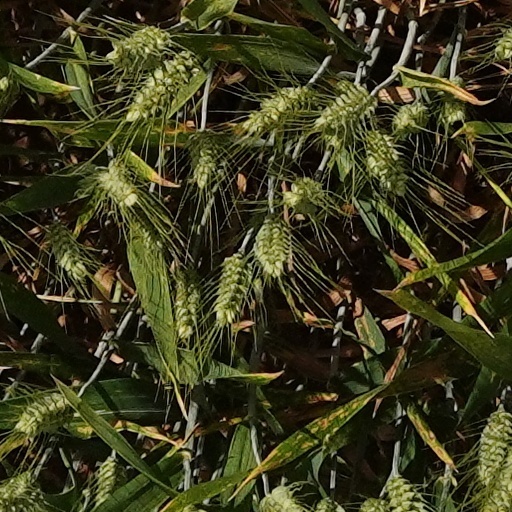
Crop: wheat